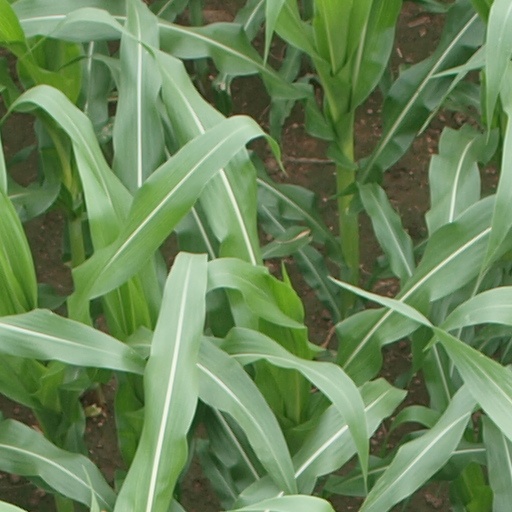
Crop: maize; corn